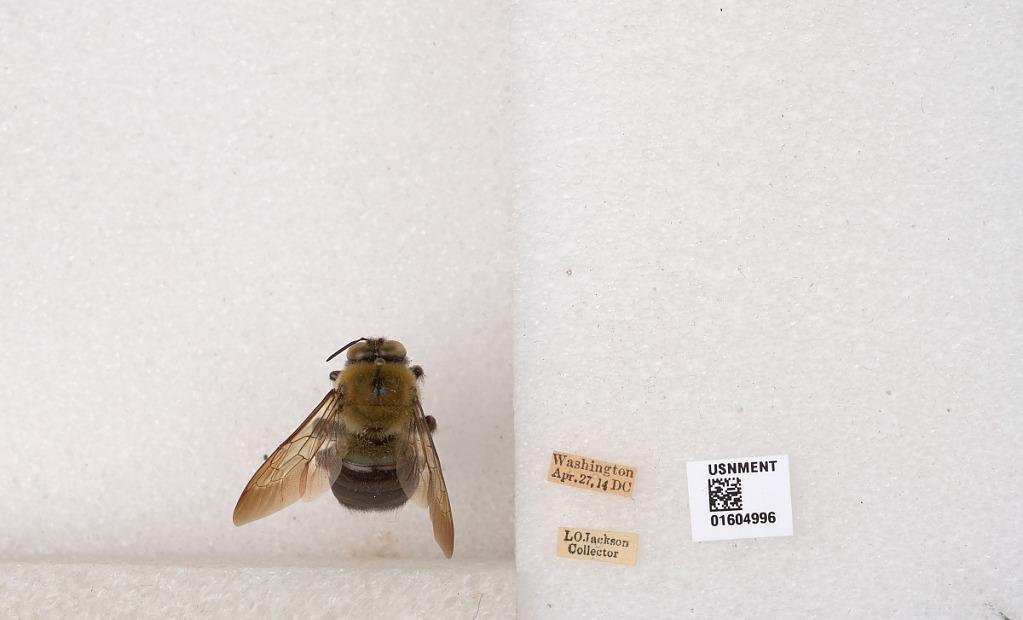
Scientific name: Xylocopa (Xylocopoides) virginica virginica (Linnaeus)
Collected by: L. Jackson
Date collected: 1914-4-27
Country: United States
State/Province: Washington, D.C.